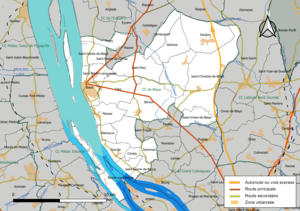
Carte géographique de la Communauté de communes de Blaye, département de la Gironde, France. Composition au 1er janvier 2019.
La communauté de communes de Blaye est un établissement public de coopération intercommunale français, situé dans le département de la Gironde, en région Nouvelle-Aquitaine.